San Luis Obispo County Superior Court

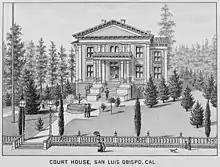
1872 courthouse (illustration from 1883)

The first county courthouse was authorized by issuing of bonds in October 1872. It replaced a building which the District Attorney called "a marvel of repulsiveness, and the courtroom with its wretched appointment a disgrace to the county".